Church of St Katharine, Ickleford

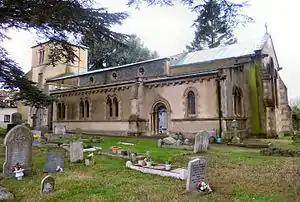
The Church of St Katharine of Alexandria, Ickleford

The Church of St Katharine of Alexandria is the Church of England parish church for Ickleford in Hertfordshire.